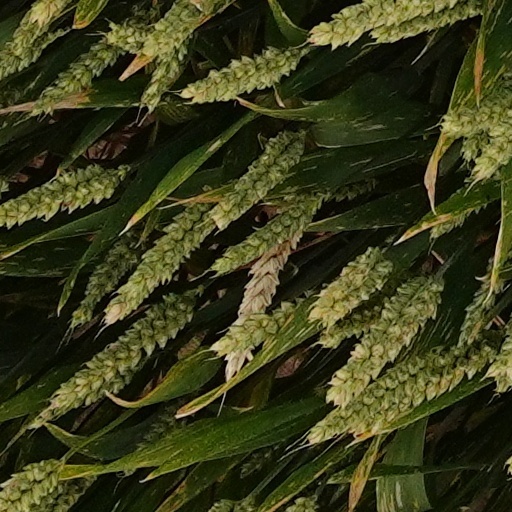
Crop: wheat